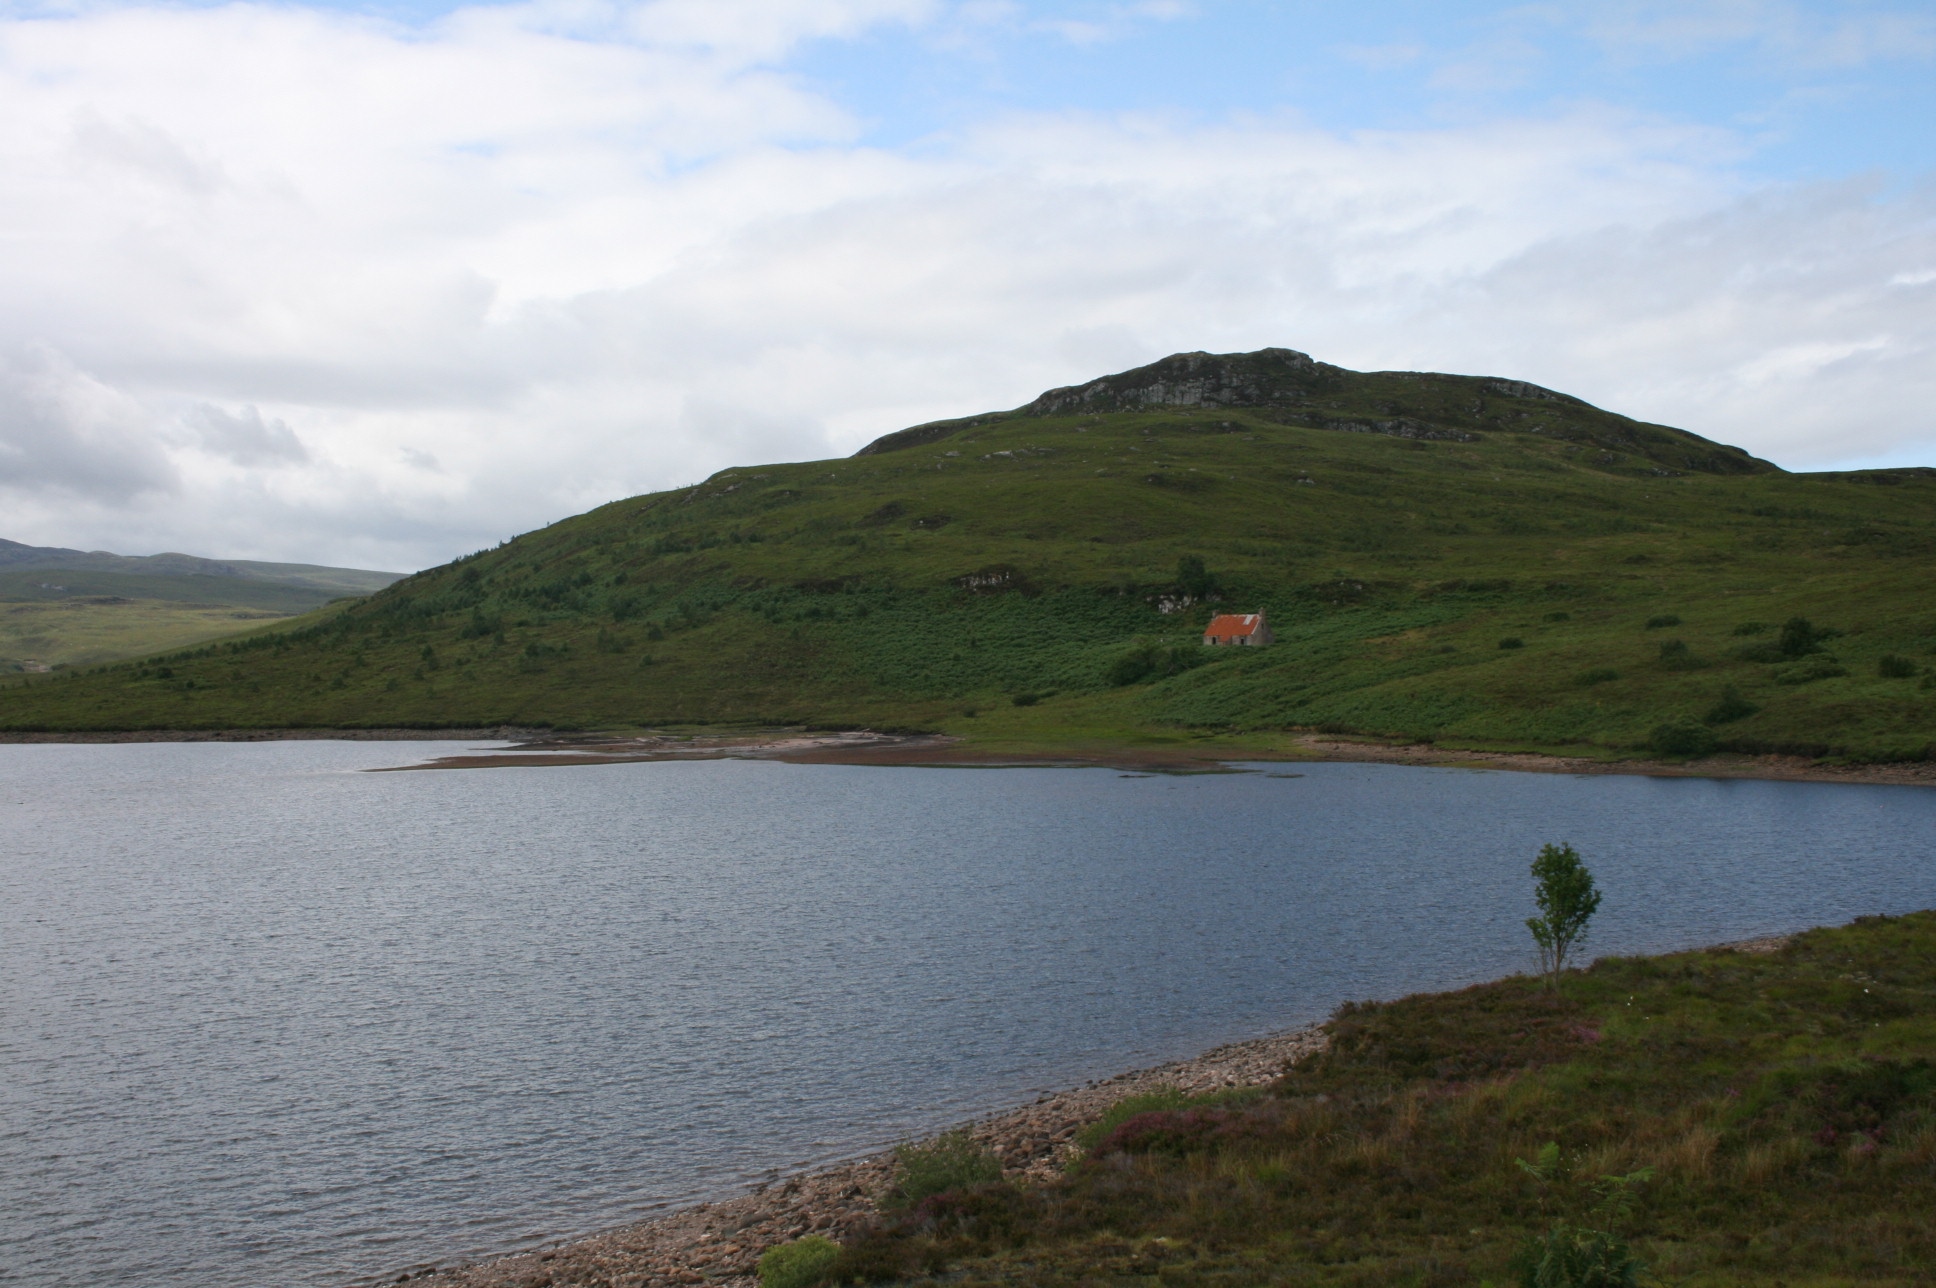
natural, water, sky, cloud, mountain, natural landscape, lake, coastal and oceanic landforms, highland, lacustrine plain, bank, plant, grass, grassland, landscape, horizon, headland, hill, shore, cumulus, plateau, tarn, mountain range, reservoir, hill station, fell, lake district, coast, reflection, bay, loch, sound, peninsula, wetland, cape, inlet, island, Raised beach, promontory, floodplain, beach, ocean, sea